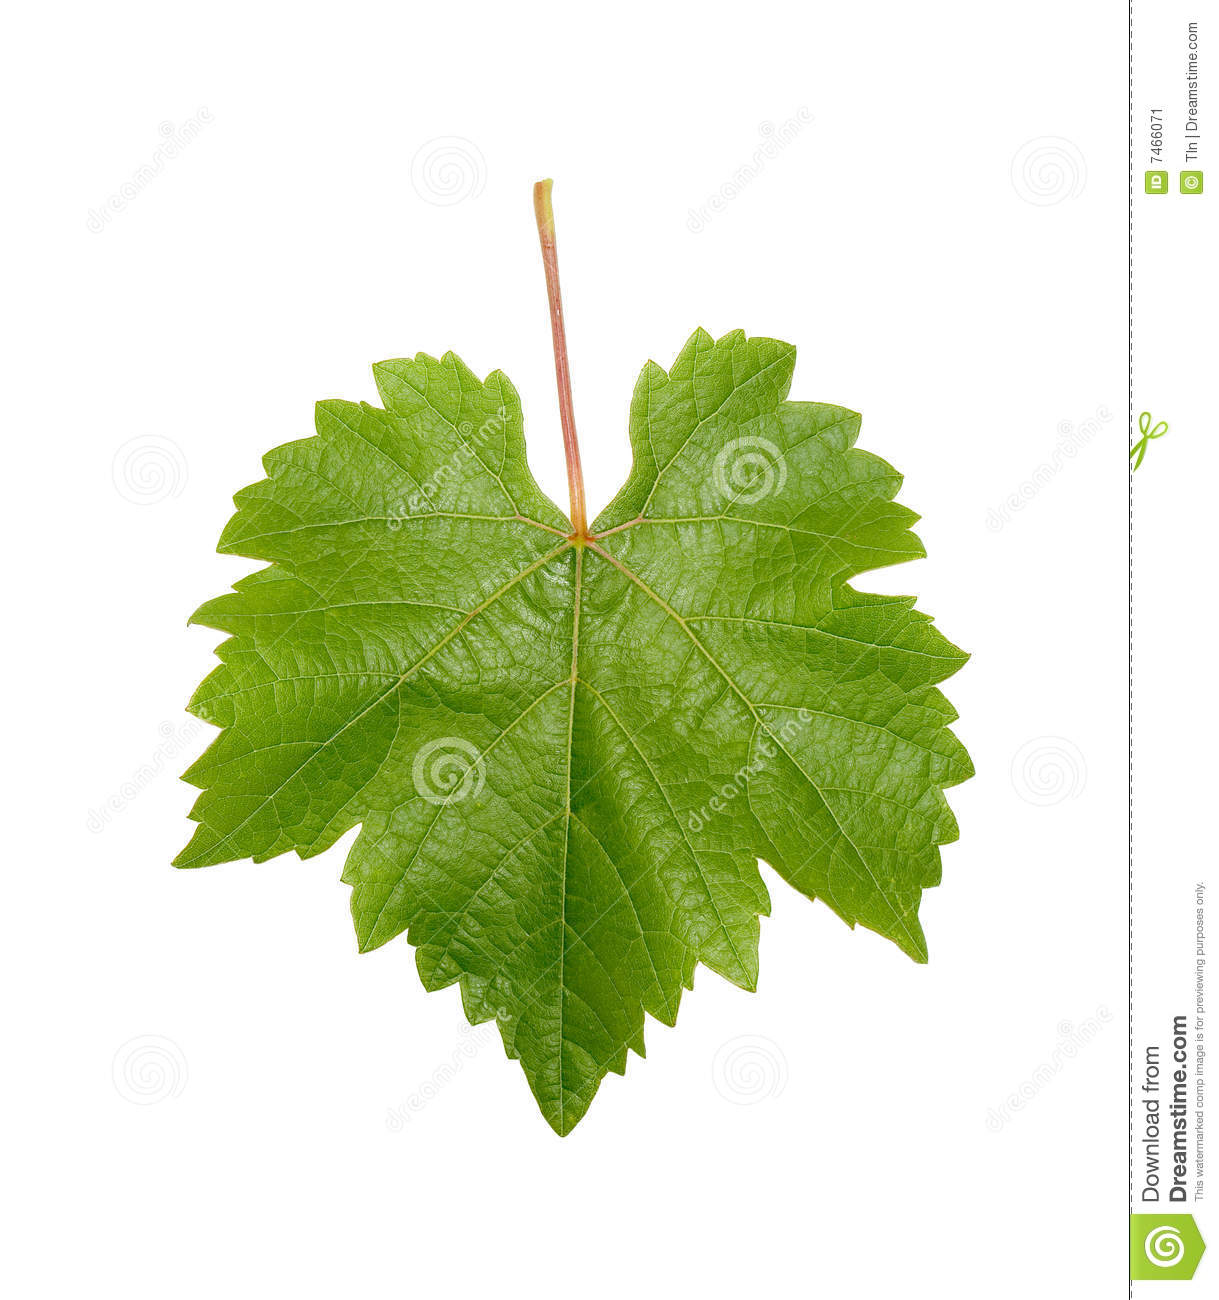
Label: grape leaf
Plant: grape
Condition: healthy